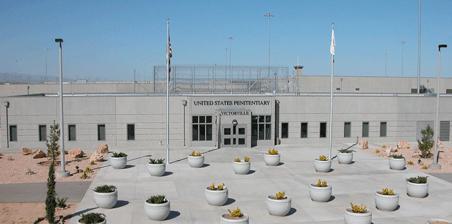
Building: United States Penitentiary, Victorville
Country: United States of America
Year built: 2004
Federal prison in Victorville, California, USA For other uses, see Victorville . United States Penitentiary, Victorville Location Victorville, California Coordinates 34°34′10.2″N 117°21′45.0″W / 34.569500°N 117.362500°W / 34.569500; -117.362500 Status Operational Security class High-security Population 1,126 (September 2023) Opened 2004 Managed by Federal Bureau of Prisons Warden Francisco J. Quintana The United States Penitentiary, Victorville ( USP Victorville ) is a high-security United States federal prison for male inmates in California . It is part of the Federal Correctional Complex, Victorville (FCC Victorville) and is operated by the Federal Bureau of Prisons , a division of the United States Department of Justice . FCC Victorville is located on land that was formerly part of George Air Force Base , located within the city limits, 8 miles (13 km) northwest of central Victorville , California, and is approximately 85 miles (137 km) northeast of Los Angeles . History USP Victorville, opened on October 21, 2004 as a high-security prison which cost $101.4 million. It was constructed by Hensel Phelps Construction Company of Irvine, California and the Crosby Group Design Firm of Redwood City, California. The security systems were designed by Buford Goff and Associates of Columbia, South Carolina. Facility Aerial view of United States Penitentiary Victorville USP Victorville is 630,000 square feet (59,000 m 2 ) and is designed to house 960 male inmates in six housing units. Six V-shaped buildings (units 1–3 on east side, units 4–6 on west side) facing each other and a larger maintenance building surround a central yard with a tower in the middle. Six additional towers are lined along the rectangular-shaped facility. The facility is surrounded by a lethal electrical double fence, a 2 m (6.6 ft) brickstone wall on its northern side and a view protection fence on its western side. Cells are approximately 4 m × 2 m (13.1 ft × 6.6 ft) in size equipped with a bunkbed, a stainless steel sink-toilet combination and a small table with a non-removable stool. Cells are usually occupied by two inmates and are air-conditioned. The administrative and disciplinary unit (SHU) can hold 238 inmates. Cells in the disciplinary unit have showers and are occupied by three inmates when overcrowding occurs (one inmate is forced to sleep on the floor in such cases). Inmate life Prisoners have access to the text-based e-mail program known as TRULINCS (Trust Fund Limited Inmate Communication System). Prisoners are allowed only 13,000 characters per e-mail, and attachments cannot be sent, received, or viewed. Inmates are not allowed to retain more than two newspapers, 10 magazines and 25 letters in their cells. They are allowed to place phone calls to up to 30 approved numbers. Phone calls are restricted to 15 minutes per call and five hours per month. Inmates pay for their phone calls through their trust accounts. Inmates can buy additional food, hygiene articles and clothes from commissary for a maximum of $290 a month. Inmates are counted 5 to 6 times a day at 12:01 a.m., 3:00 a.m., 5:00 a.m., 4:00 p.m. (stand-up count), 10:00 p.m. and 10:00 a.m. (on weekends and holidays). Initial work movements start at 4:30 a.m. and inmates must be up at 7:30 a.m. All inmates must be back to their cells at 10:00 p.m. Notable incidents On March 3, 2003, USP Victorville inmate Richard Dale Morrison assaulted fellow inmate John Walker Lindh , who was serving time for joining the Taliban . Morrison was charged with misdemeanor assault. On April 11, 2005, USP Victorville inmate Scott Fischer (who used several aliases including Peter Steven Scopazzi, the name on his prison death certificate) was fatally slashed by another inmate, reportedly over a dispute regarding less than $10.00 worth of tobacco. USP Victorville inmate Tony Richard Padilla died at Arrowhead Regional Medical Center on August 12, 2006, from injuries sustained during a fight with another inmate. On the afternoon of May 13, 2009, several inmates at USP Victorville attacked inmate Gregory Francis Ritter of Waikiki, Hawaii, who was serving a 33-month sentence for drug and weapons possession, according to the San Bernardino County Sheriff's Department . Ritter was transported to a local hospital by ambulance and later flown to Arrowhead Regional Medical Center in critical condition. Ritter died of his injuries at 7:13 p.m. On October 1, 2013, inmate Javier Sanders was found beaten to death in his cell. Sanders was serving a 10-year sentence for federal drug crimes. Fifty-three-year-old David Snow, the former president of the Aryan Brotherhood of Ohio, was found beaten to death on November 13, 2013 (Snow had been convicted in 2005 of possession of a firearm and 50 tablets of oxycodone and had been sentenced to 180 months' confinement. ). The next day, 40-year-old David Serra was found dead in what was determined to be a suicide . Serra had been at the prison for only five months, and was serving a 30-year sentence for second-degree murder and deadly use of a firearm. On June 21, 2014, two inmates were found dead in the prison. The deaths were quickly ruled homicides, and the victims were later identified as 24-year-old Brian Kountz and 49-year-old Robert Howard Ferguson. In 2013, Kountz had been sentenced in Wyoming to 80 months in prison for an armed robbery. Ferguson had been sentenced the same year in Las Vegas, Nevada , to 80 months in prison for being a felon in possession of a firearm. Three days later, news outlets reported that 48-year-old Daniel Casto (60992-065) of Sweet Home, Oregon, had been identified as a suspect and placed in a restricted housing unit within USP Victorville. Casto is currently being held at the United States Penitentiary, Florence ADX , a high-security federal prison in Colorado, with a release date in 2031. Serious incidents of violence at federal prisons are investigated by the FBI . Notable inmates (current and former) †The Sentencing Reform Act of 1984 eliminated parole for federal inmates. However, inmates sentenced for offenses committed prior to 1987 are eligible for parole consideration. High-profile inmates Inmate Name Register Number Status Details Mutulu Shakur 83205-012 Transferred to FMC Lexington Shakur was one of six Black Liberation Army members to carry out the Brink's robbery of 1981 . Gerardo Hernandez 58739-004 Sentenced to life in 2001; sentence commuted by President Barack Obama in 2014. Leader of the Cuban Five spy network; convicted in 2001 of conspiracy to commit murder and espionage for sending classified information to Cuban intelligence officials, who used it to shoot down a plane flown by four members of the anti-Castro group Brothers to the Rescue . Lontrell Williams, Jr 52490-509 Currently Incarcerated — set for release in January 2026 Williams is better known as Memphis rapper/gang leader Pooh Shiesty . Williams pled guilty in January 2022 to federal charges relating to an October 2020 robbery/shooting in the Miami, FL area. Organized Crime Inmate Name Register Number Status Details Javier Vasquez-Velasco 91039-012 Serving a life sentence; eligible for parole in 2049.† Former bodyguard for Hondureño drug lord Juan Matta-Ballesteros ; convicted in 1990 of murder in aid of racketeering for killing two tourists he mistook for DEA agents; suspected of involvement in the 1985 kidnapping and murder of DEA agent Enrique Camarena . James Sweeney 58827=066 Serving a life sentence. Leader of Maryland prison gang Dead Man Incorporated , convicted of conspiracy to participate in a violent racketeering enterprise and conspiracy to distribute drugs and sentenced to life imprisonment. Christopher Londonio 72210-054 Serving a life sentence. Lucchese crime family soldier, convicted of the murder of East Harlem Purple Gang leader Michael Meldish in 2013. In October 2019, it was reported that Londonio planned to escape the Metropolitan Detention Center in Brooklyn in 2017 by breaking through a window using dental floss and then using bed sheets to climb down to the street. Tony Hernández 64110-298 Serving a life sentence. Honduran drug trafficker, former congressman, and brother of former President Juan Orlando Hernández . Serving a life sentence for distribution of cocaine, firearms, and false testimony offenses . Terrorists Inmate Name Register Number Status Details Khalid al-Fawwaz 67497-054 Serving a life sentence. Convicted for his involvement in the 1998 United States embassy bombings . Abdul Murad 37437-054 Serving a life sentence. Al-Qaeda operative; convicted in 1996 of terrorism conspiracy in connection with planning Project Bojinka , a foiled plot conceived by senior Al-Qaeda member Khalid Sheikh Mohammed to bomb twelve planes over the Pacific Ocean in a 48-hour period. John Walker Lindh 45426-083 Transferred to Supermax ADX Florence . Taliban operative who was convicted in 2002 of conspiracy to murder U.S. citizens or nationals and providing support to the Taliban and Al-Qaeda and sentenced to 20 years. Others Inmate Name Register Number Status Details Edgar Steele 14226-023 Died in custody in 2014 while serving a 50-year sentence. Idaho attorney who defended the Aryan Nations in a 2000 lawsuit filed by two hate crime victims; convicted of attempted murder for hire in 2011 for paying an individual $10,000 to kill his wife and mother-in-law with a pipe bomb . Lenny Dykstra 57780-112 Sentenced to three years in prison. Released after six-and-a-half months in July 2013. Former Major League Baseball player for the New York Mets and Philadelphia Phillies . Charged with 25 misdemeanor and felony counts of grand theft auto , identity theft , filing false financial statements and possession of cocaine , ecstasy and the human growth hormone (HGH) known as Somatropin . Pleaded no contest to grand theft auto and providing false financial statements in exchange for dropping the drug charges. Johnny Orsinger 48683-008 Serving a life sentence. Participated in the carjacking and double murder of a woman and her granddaughter in Arizona; his accomplice, Lezmond Mitchell , was executed at USP Terre Haute in 2020. See also Portals : United States Politics List of United States federal prisons Federal Bureau of Prisons Incarceration in the United States References